Approaches to evangelism

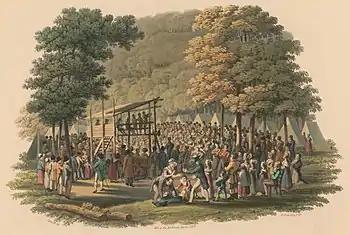
Methodist preachers are known for promulgating the doctrines of the new birth and entire sanctification to the public at events such as tent revivals and camp meetings, which they believe is the reason that God raised them up into existence.

Open-air preaching is an approach to evangelism characterized by speaking in public places out in the open, generally to crowds of people at a time, using a message, sermon, or speech which spreads the gospel. Supporters of this approach note that both Jesus and many of the Old Testament prophets often preached about God in public places. It is one of the oldest approaches to evangelism.